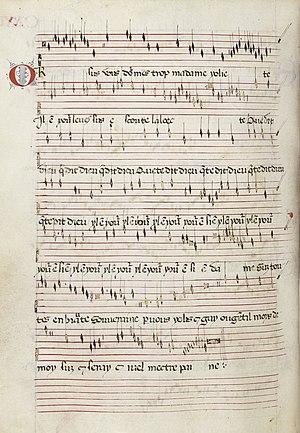
Paris, Bibliothèque Nationale, fonds italien 568
Polyphonic Music of the Fourteenth Century est un ouvrage constitué de 24 volumes, paru entre 1956 et 1991 aux Éditions de l'Oiseau-Lyre, qui présente en notation moderne le répertoire complet de la musique polyphonique du XIVᵉ siècle, soit plus de 2 000 pièces.